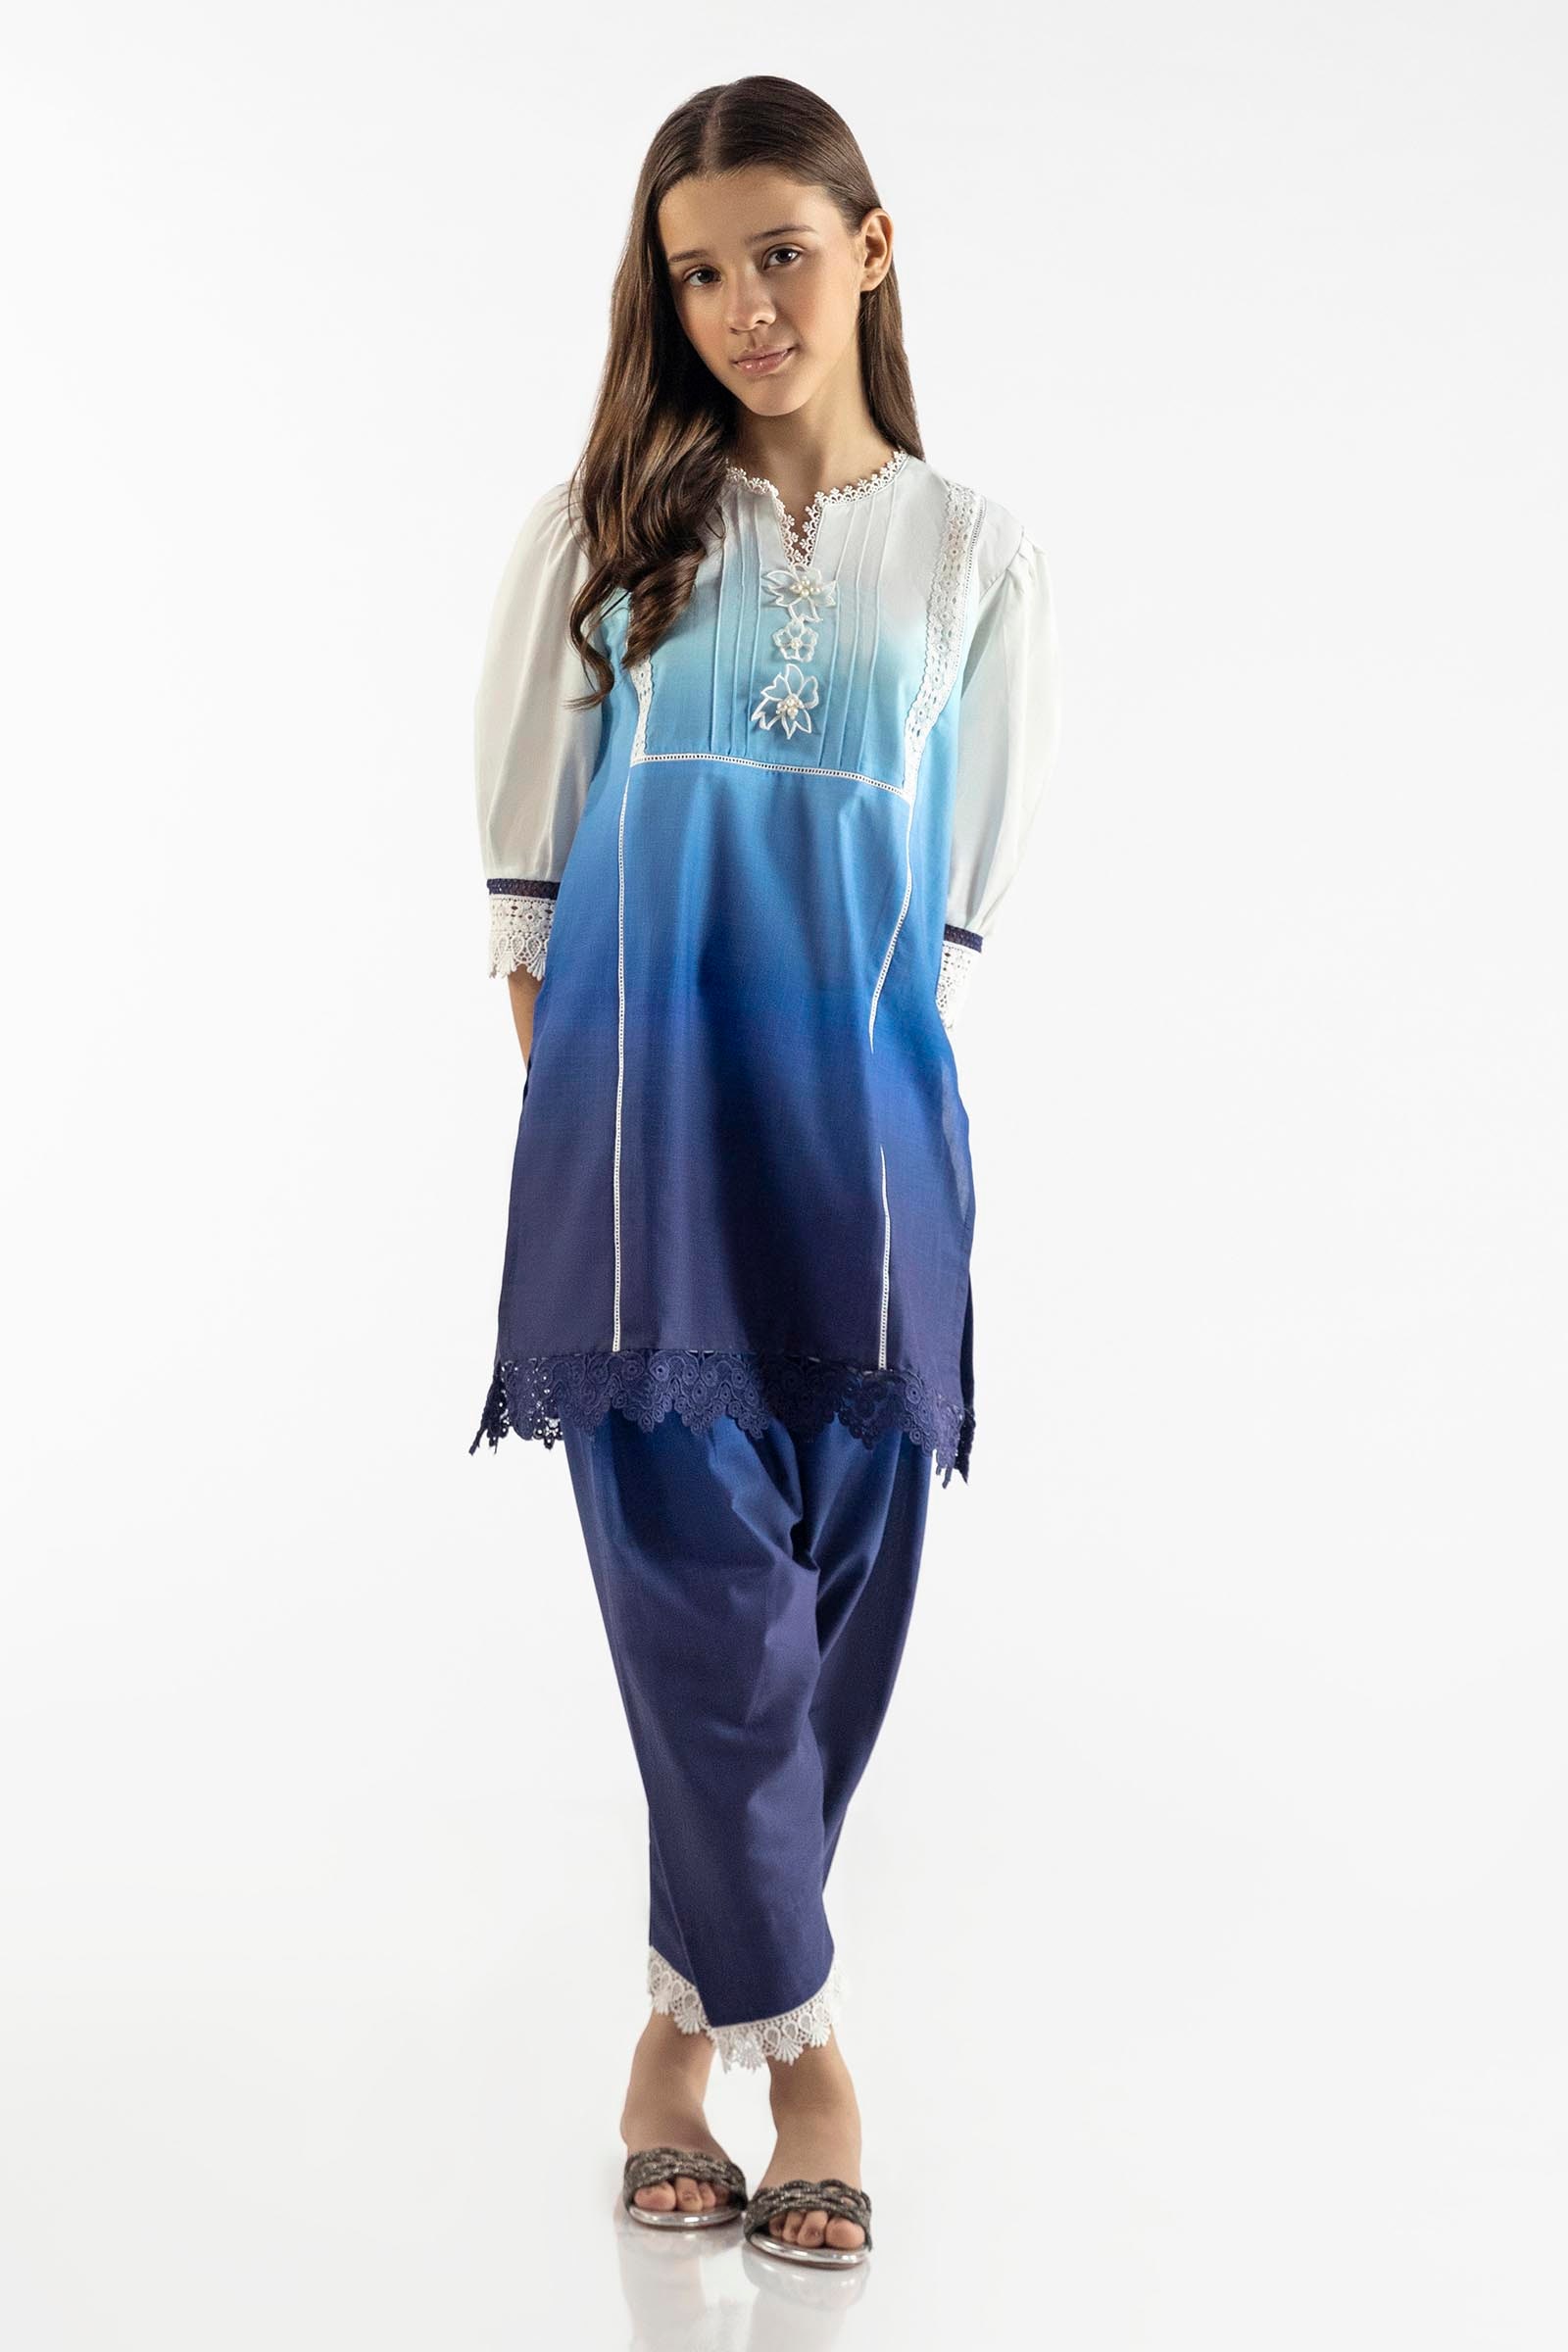
blue and white ombre tunic pants